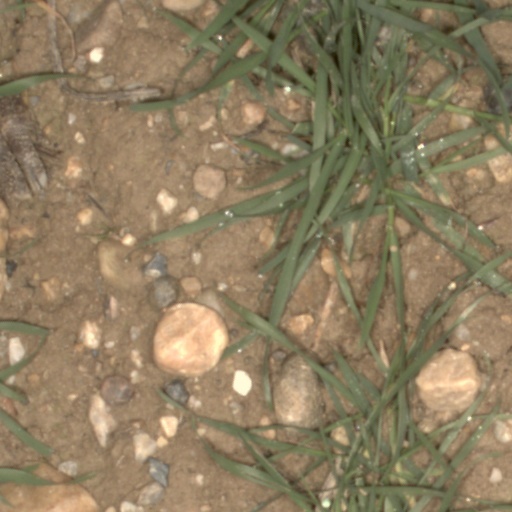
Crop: wheat